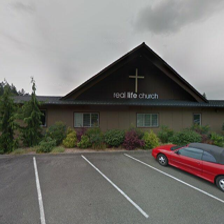
Label: streetView